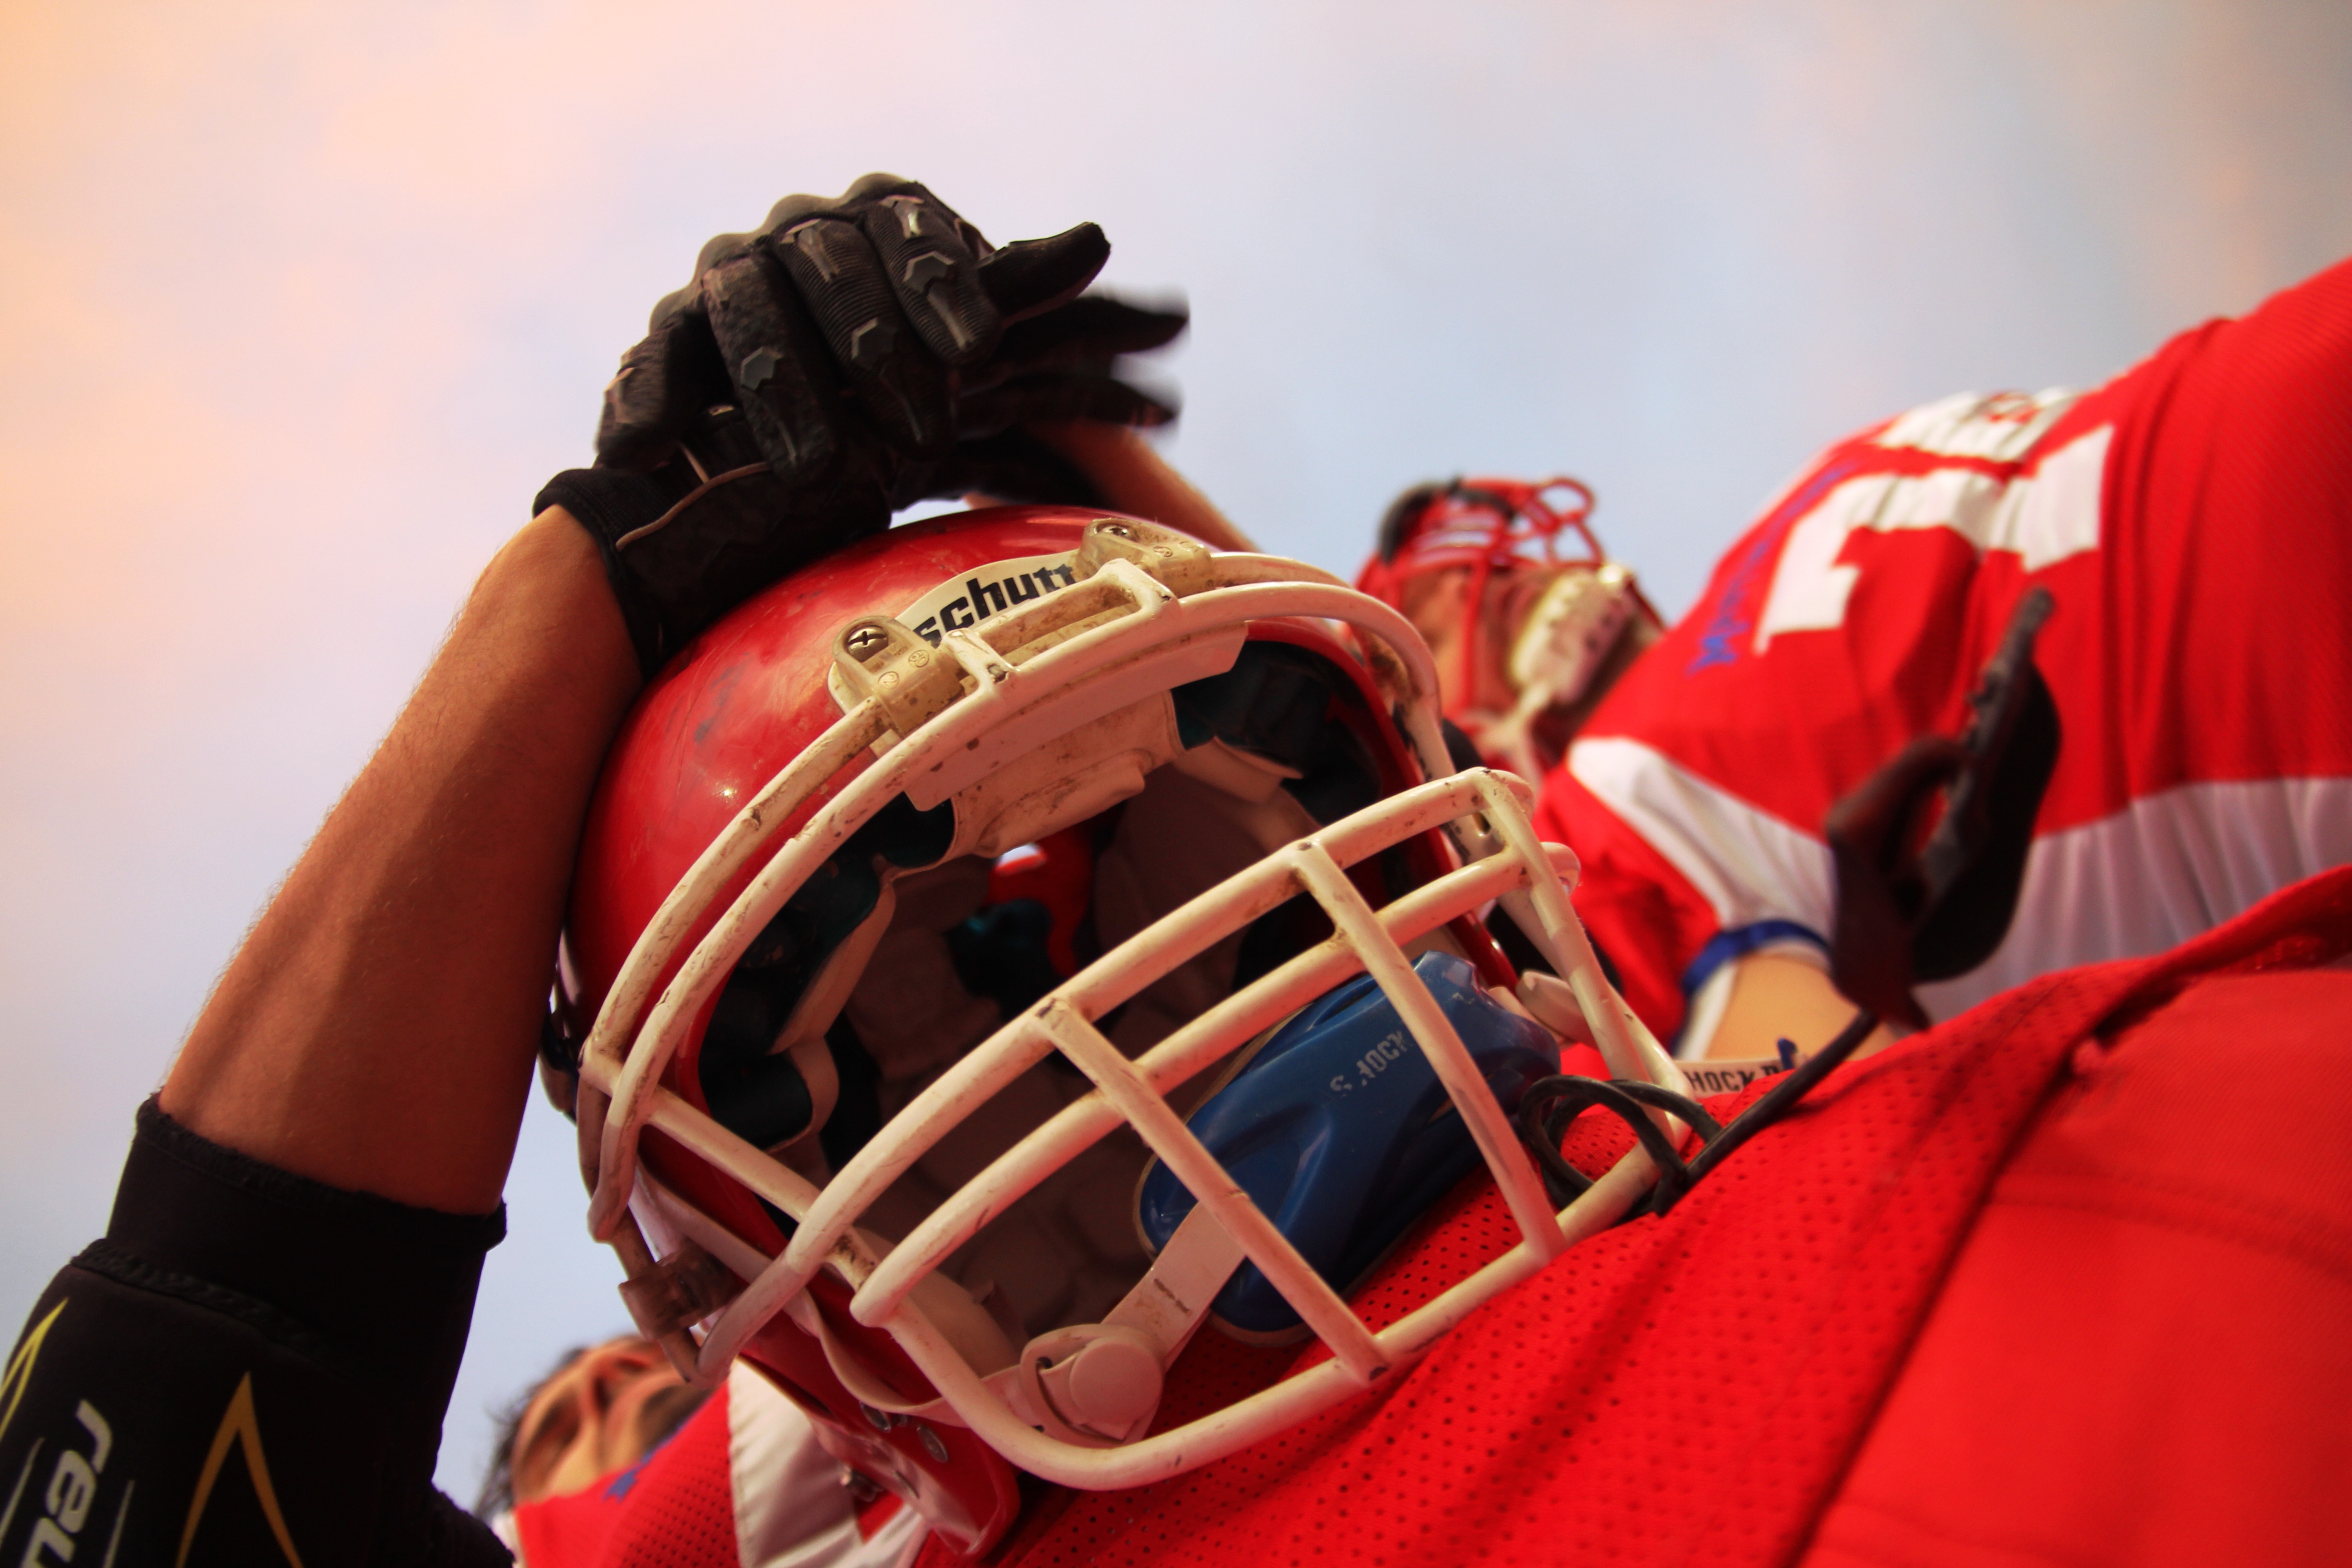
sport, field, game, red, clothing, football, player, team, facemask, helmet, football helmet, football equipment and supplies, protective equipment in gridiron football